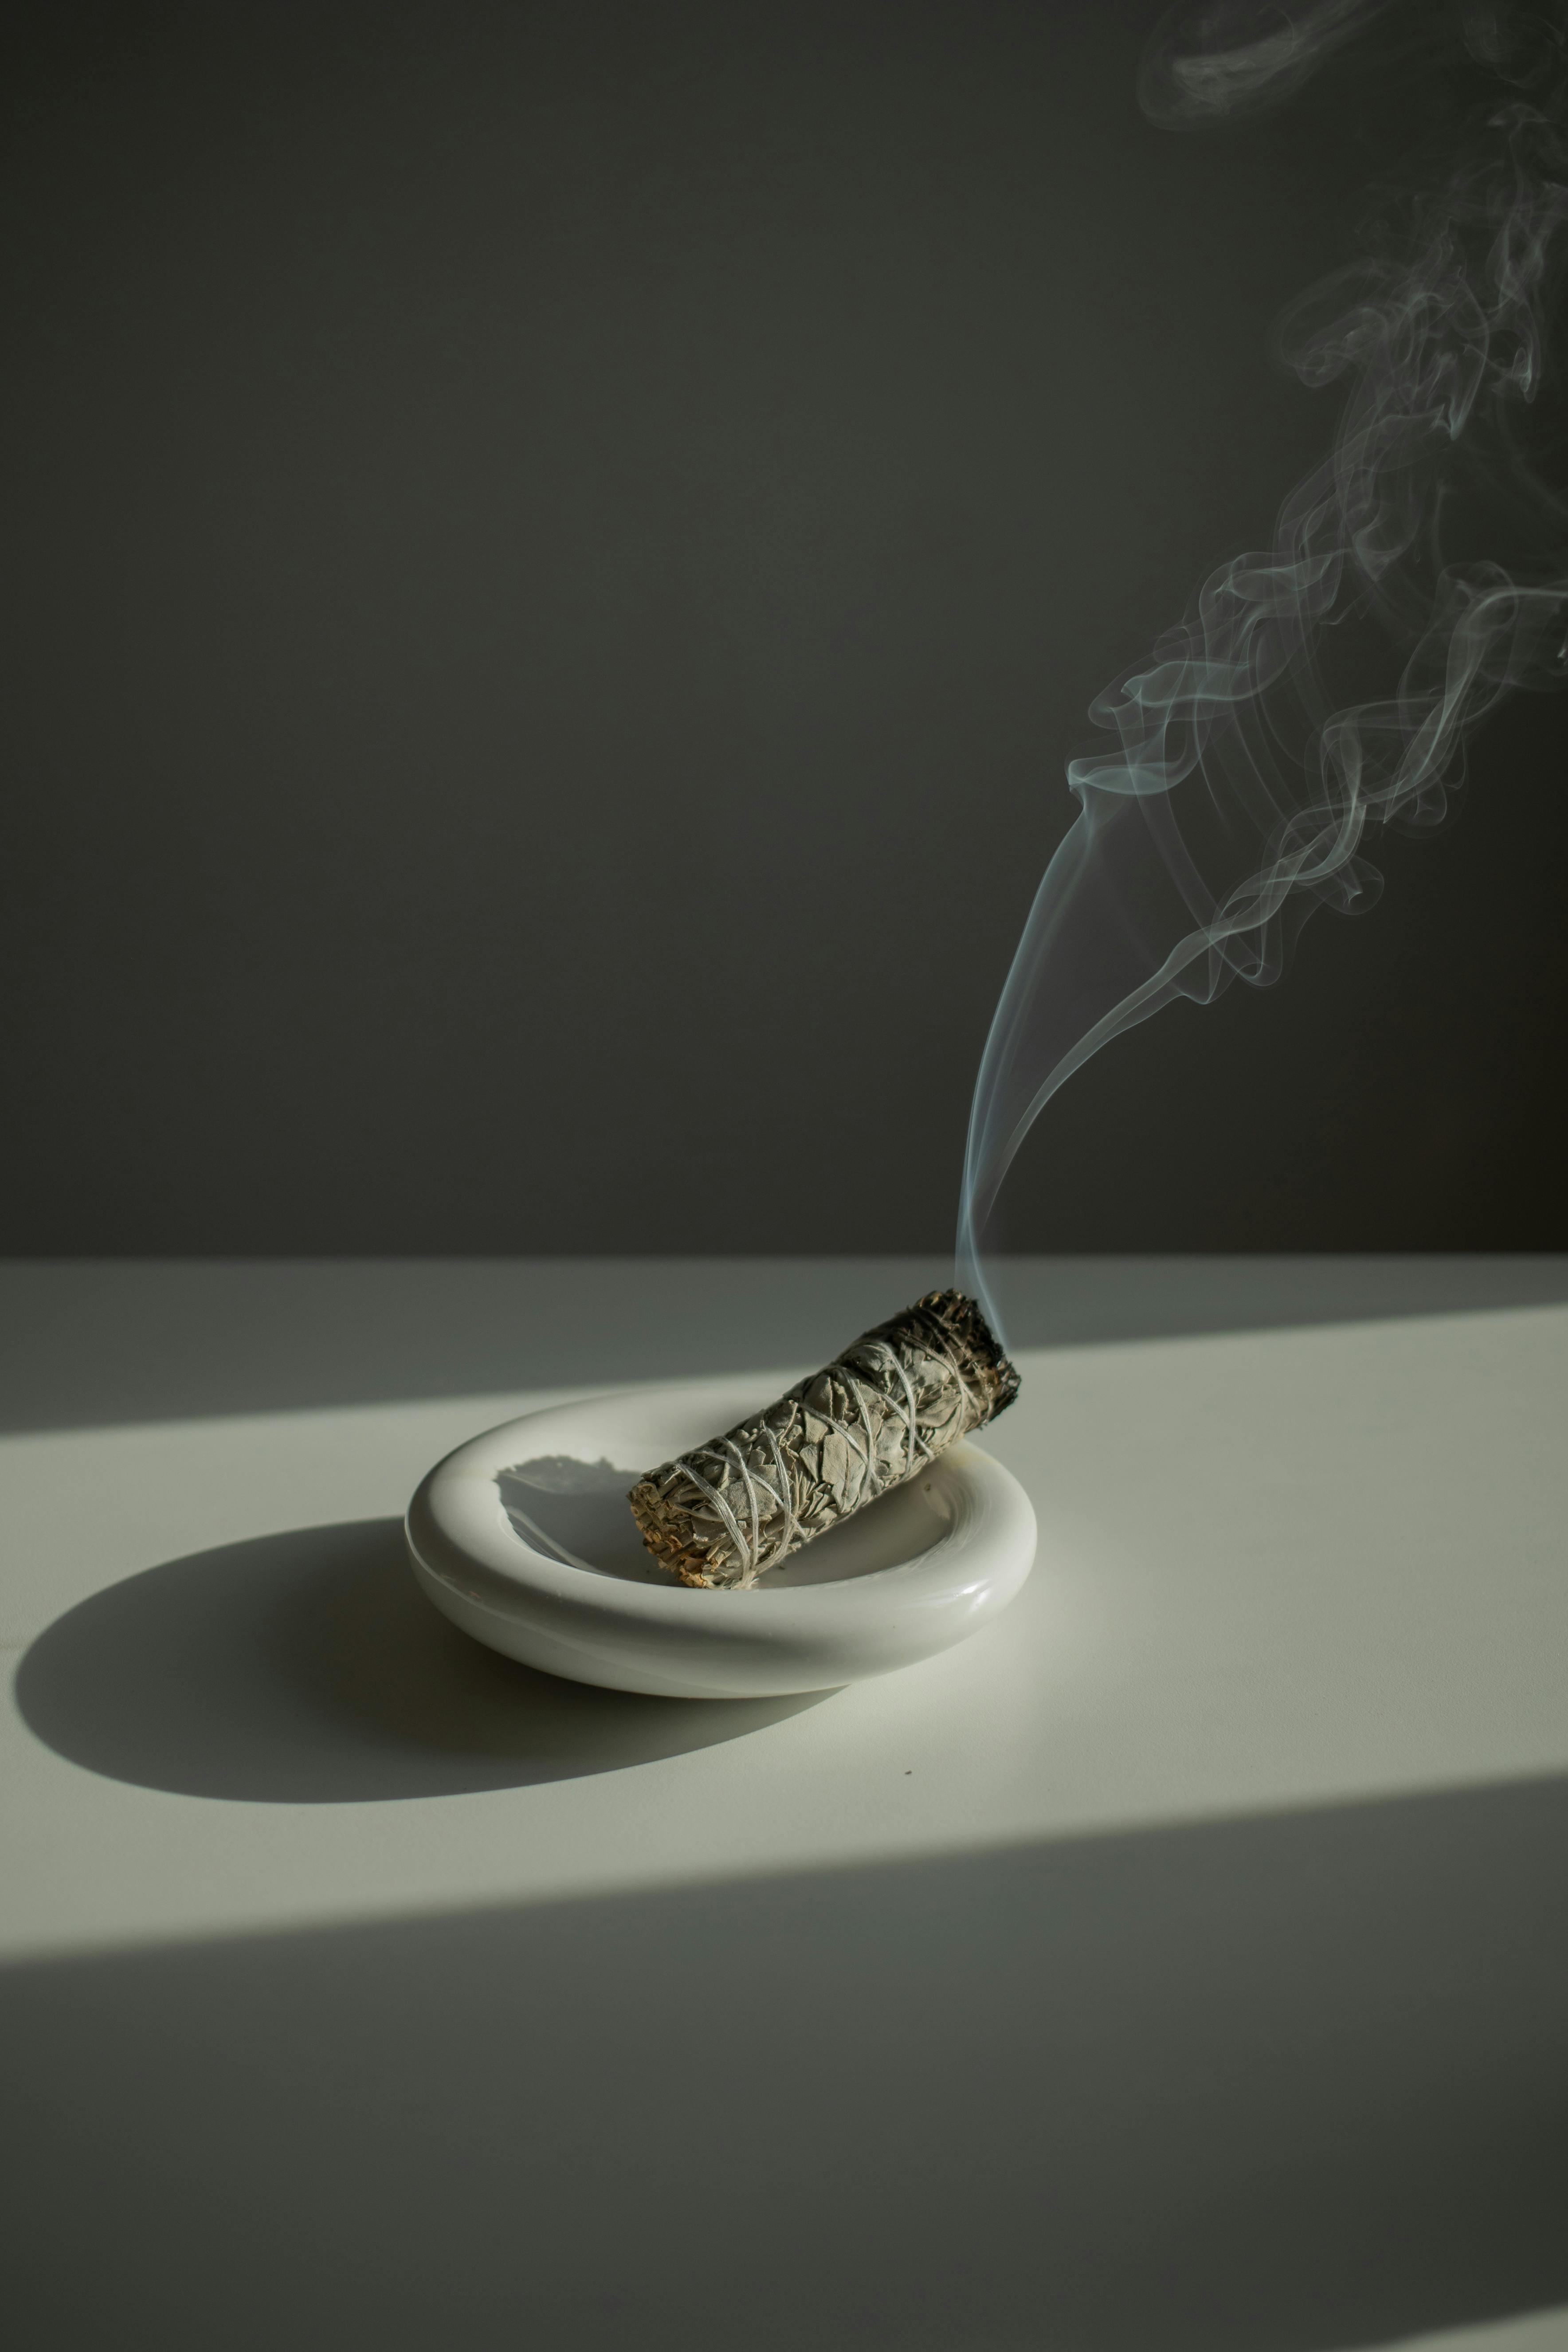
natural, silver, automotive design, natural material, liquid, body jewelry, wedding ceremony supply, jewellery, glass, circle, nickel, ceiling, art, metal, ring, fashion accessory, platinum, macro photography, titanium, still life photography, Transparent material, monochrome photography, Pre engagement ring, artifact, monochrome, cutlery, darkness, engagement ring, brand, light fixture, luxury vehicle